Mountaintop removal mining

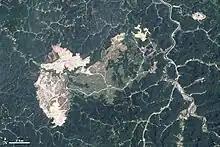

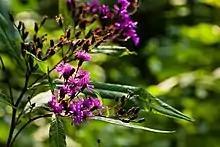
Appalachian ironweed, a native wildflower, typically found in the mountains at the end of the summer; characterized by its strong, deep roots

MTR negatively impacts the environment. Practices of explosion and digging release many pollutants to the surrounding environment and community and alternation of the ecosystem. Associated air pollutants such as particulate matter, nitrogen oxides, sulfur dioxide not only raise health concerns, they also have effects on all ecosystems. Air pollution contributes to issues such as water and soil acidification, chemicals bioaccumulation in the food web and eutrophication. Operations of valley fills buried more than 2,000 km of headwater and streams in the Appalachians. MTR reduces the freshwater resource that supports biodiversity. In addition, the operation provides opportunities for contamination leaching. Ca, Mg and SO alter water chemistry by increasing pH, salinity and electrical conductivity. Increasing phosphorus and nitrogen can cause nutrient pollution. Selenium is toxic and can bioaccumulate. Land disturbance from forestry cutting, soil and bedrock displacement/removal and use of heavy machinery can decrease soil infiltration rate, terrestrial habitat and carbon sequestration, increase in runoff and sediment weathering. As the consequence, hydrology, geochemistry and the ecosystem's health can be permanently impacted.